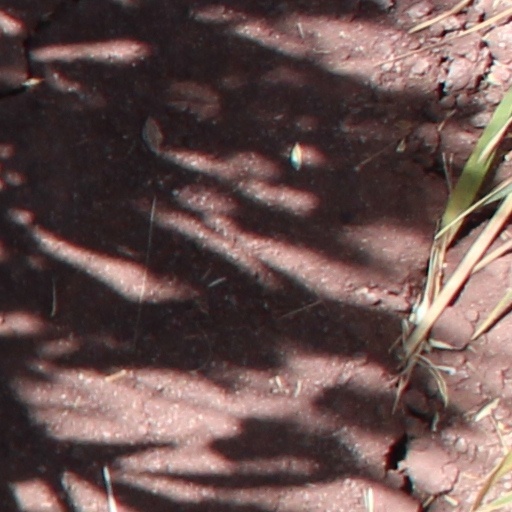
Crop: wheat